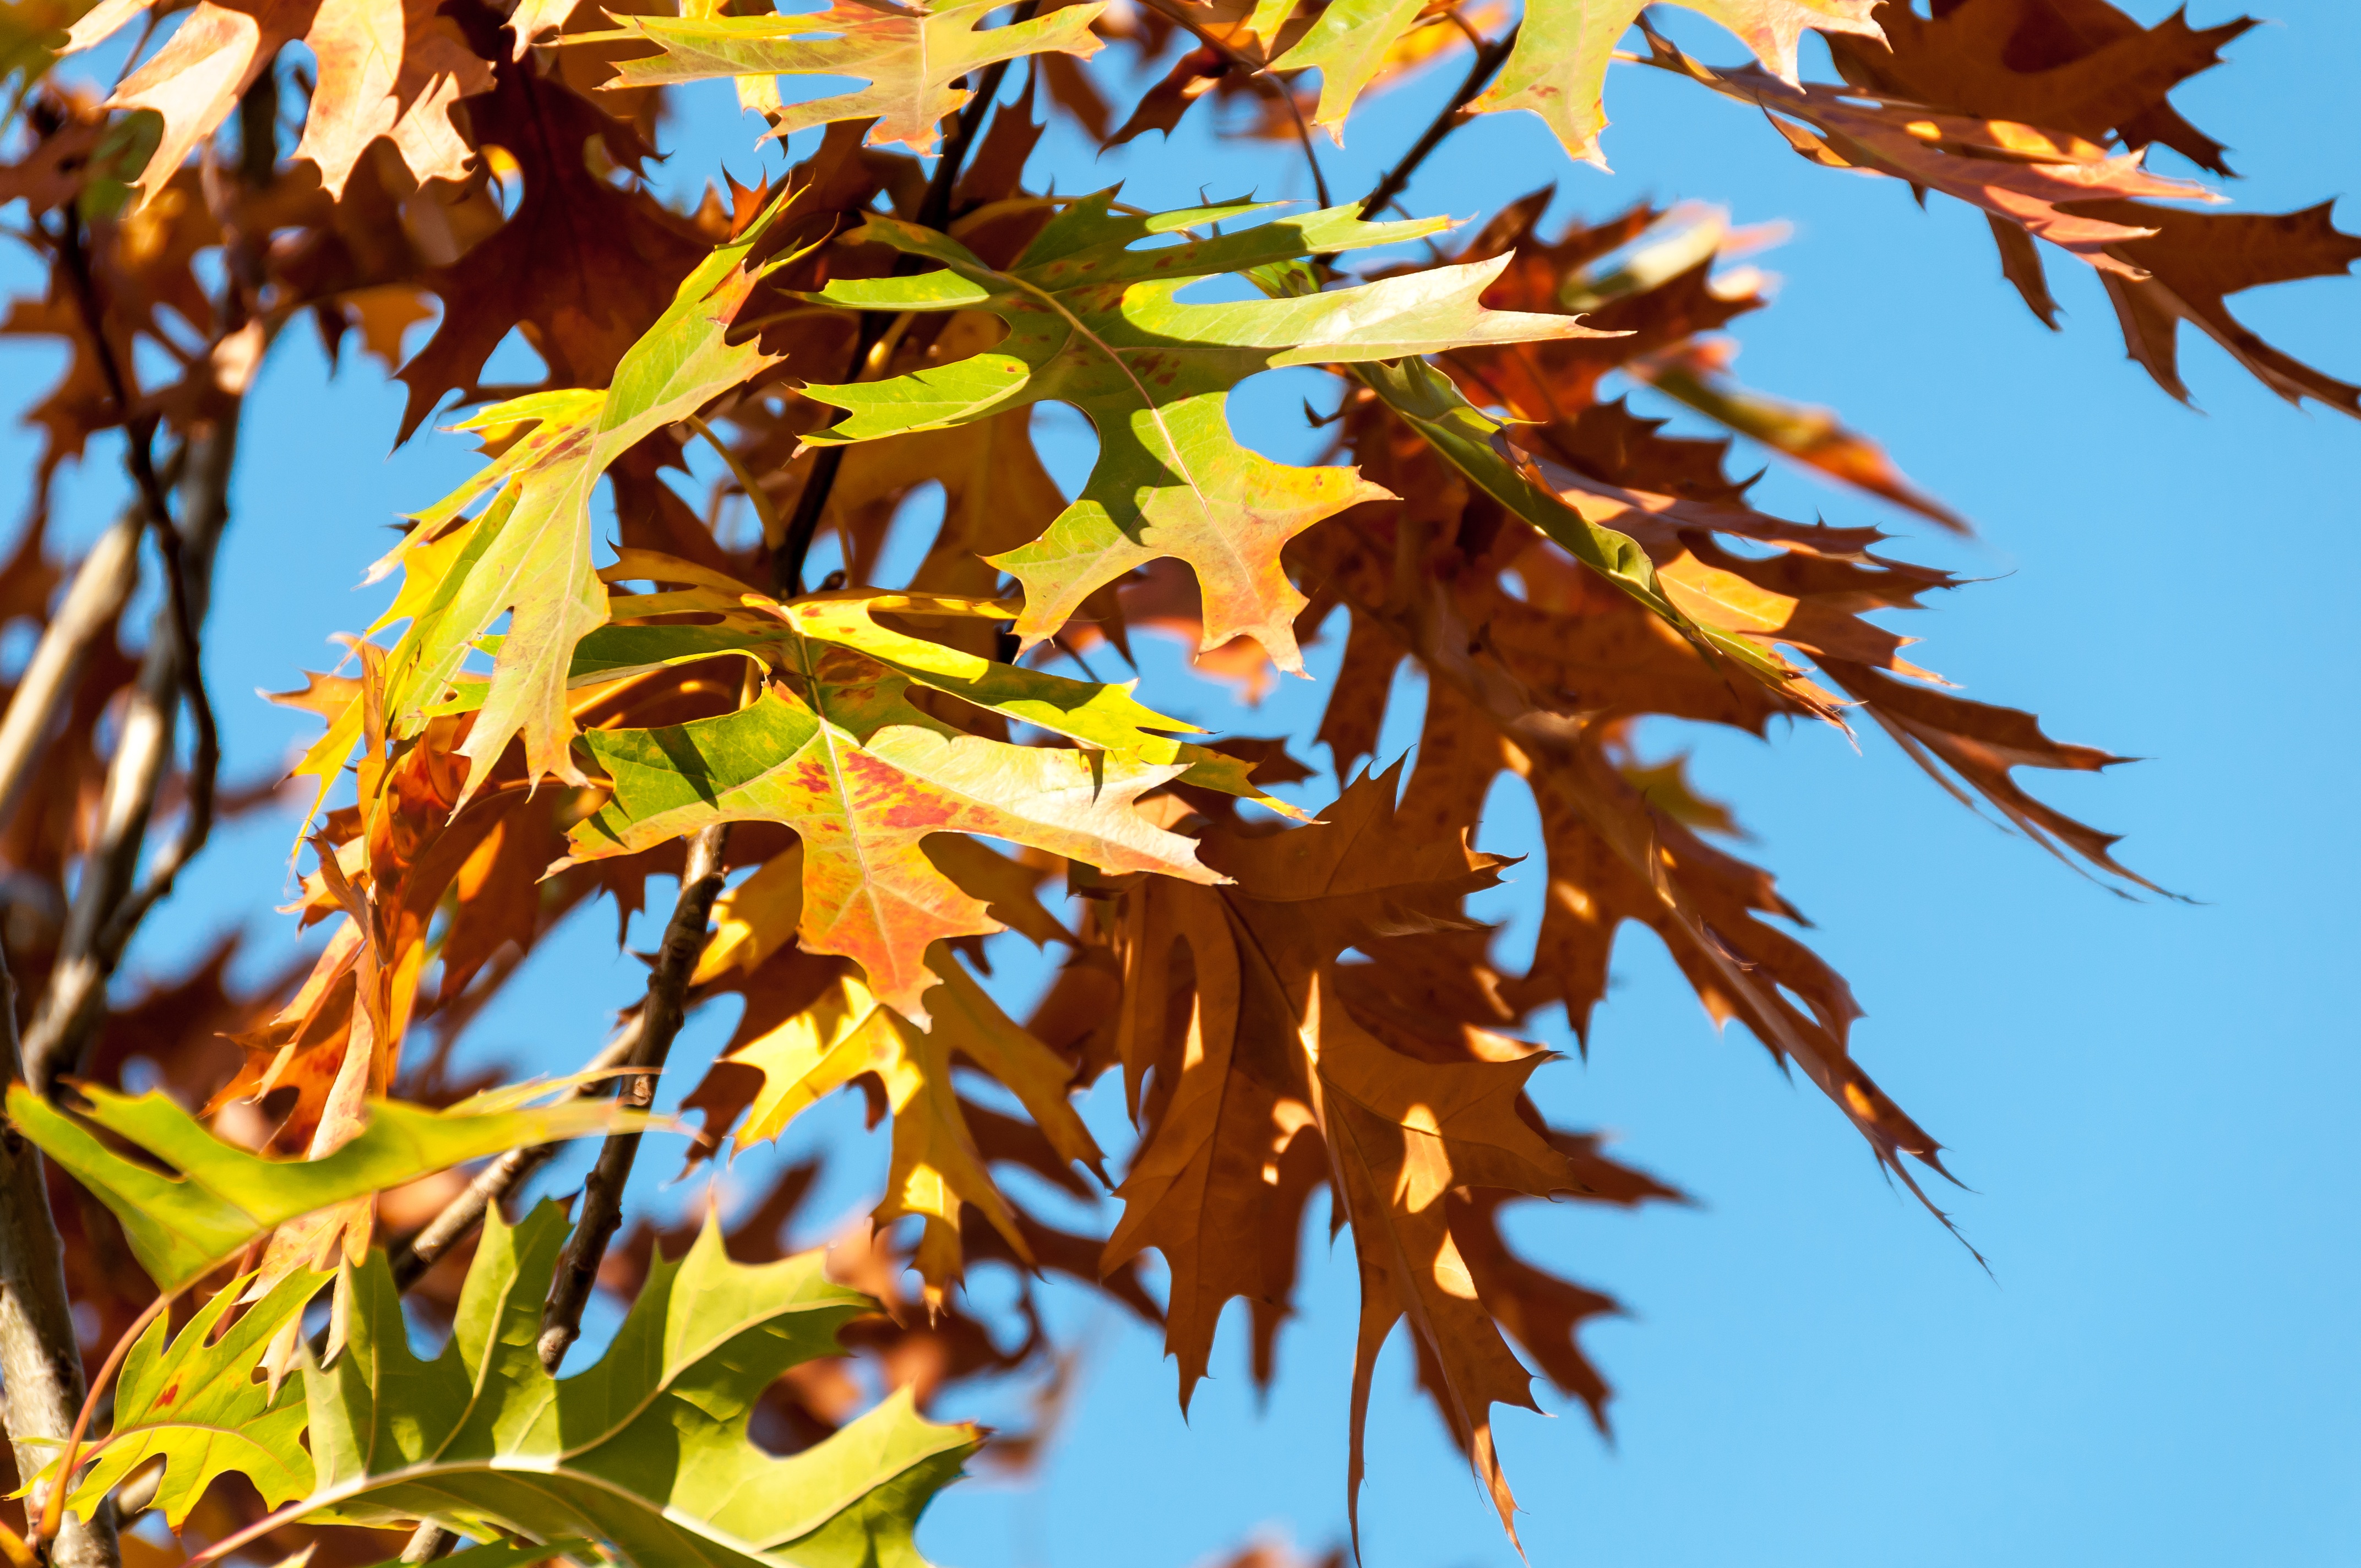
tree, nature, branch, plant, sunlight, leaf, fall, flower, pattern, autumn, botany, flora, season, maple tree, october, oak leaves, flowering plant, woody plant, land plant